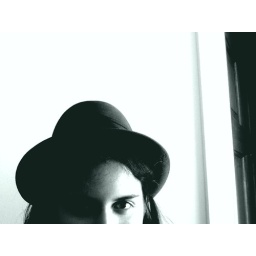
cat in hat